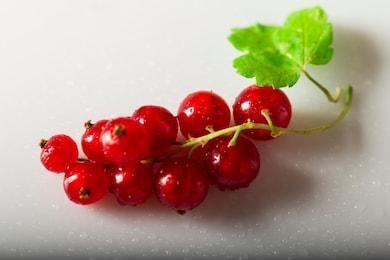
Label: redcurrant